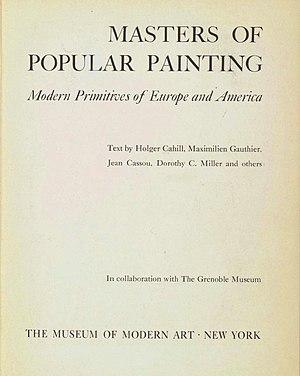
Catalogue de l'exposition Masters of popular painting (titre français
Le musée de Grenoble, appelé musée de Peinture et de Sculpture de Grenoble jusque dans les années 1980, a été créé le 16 février 1798 par le professeur de dessin Louis-Joseph Jay. Principal musée d'art et d'antiquités de la ville de Grenoble, il est situé place Lavalette, à l'emplacement d'un ancien couvent des Franciscains édifié en 1218 et dont le site deviendra militaire à la fin du XVIᵉ siècle. Il fait partie des premiers musées d'art français et conserve l'une des plus belles collections d'art ancien.